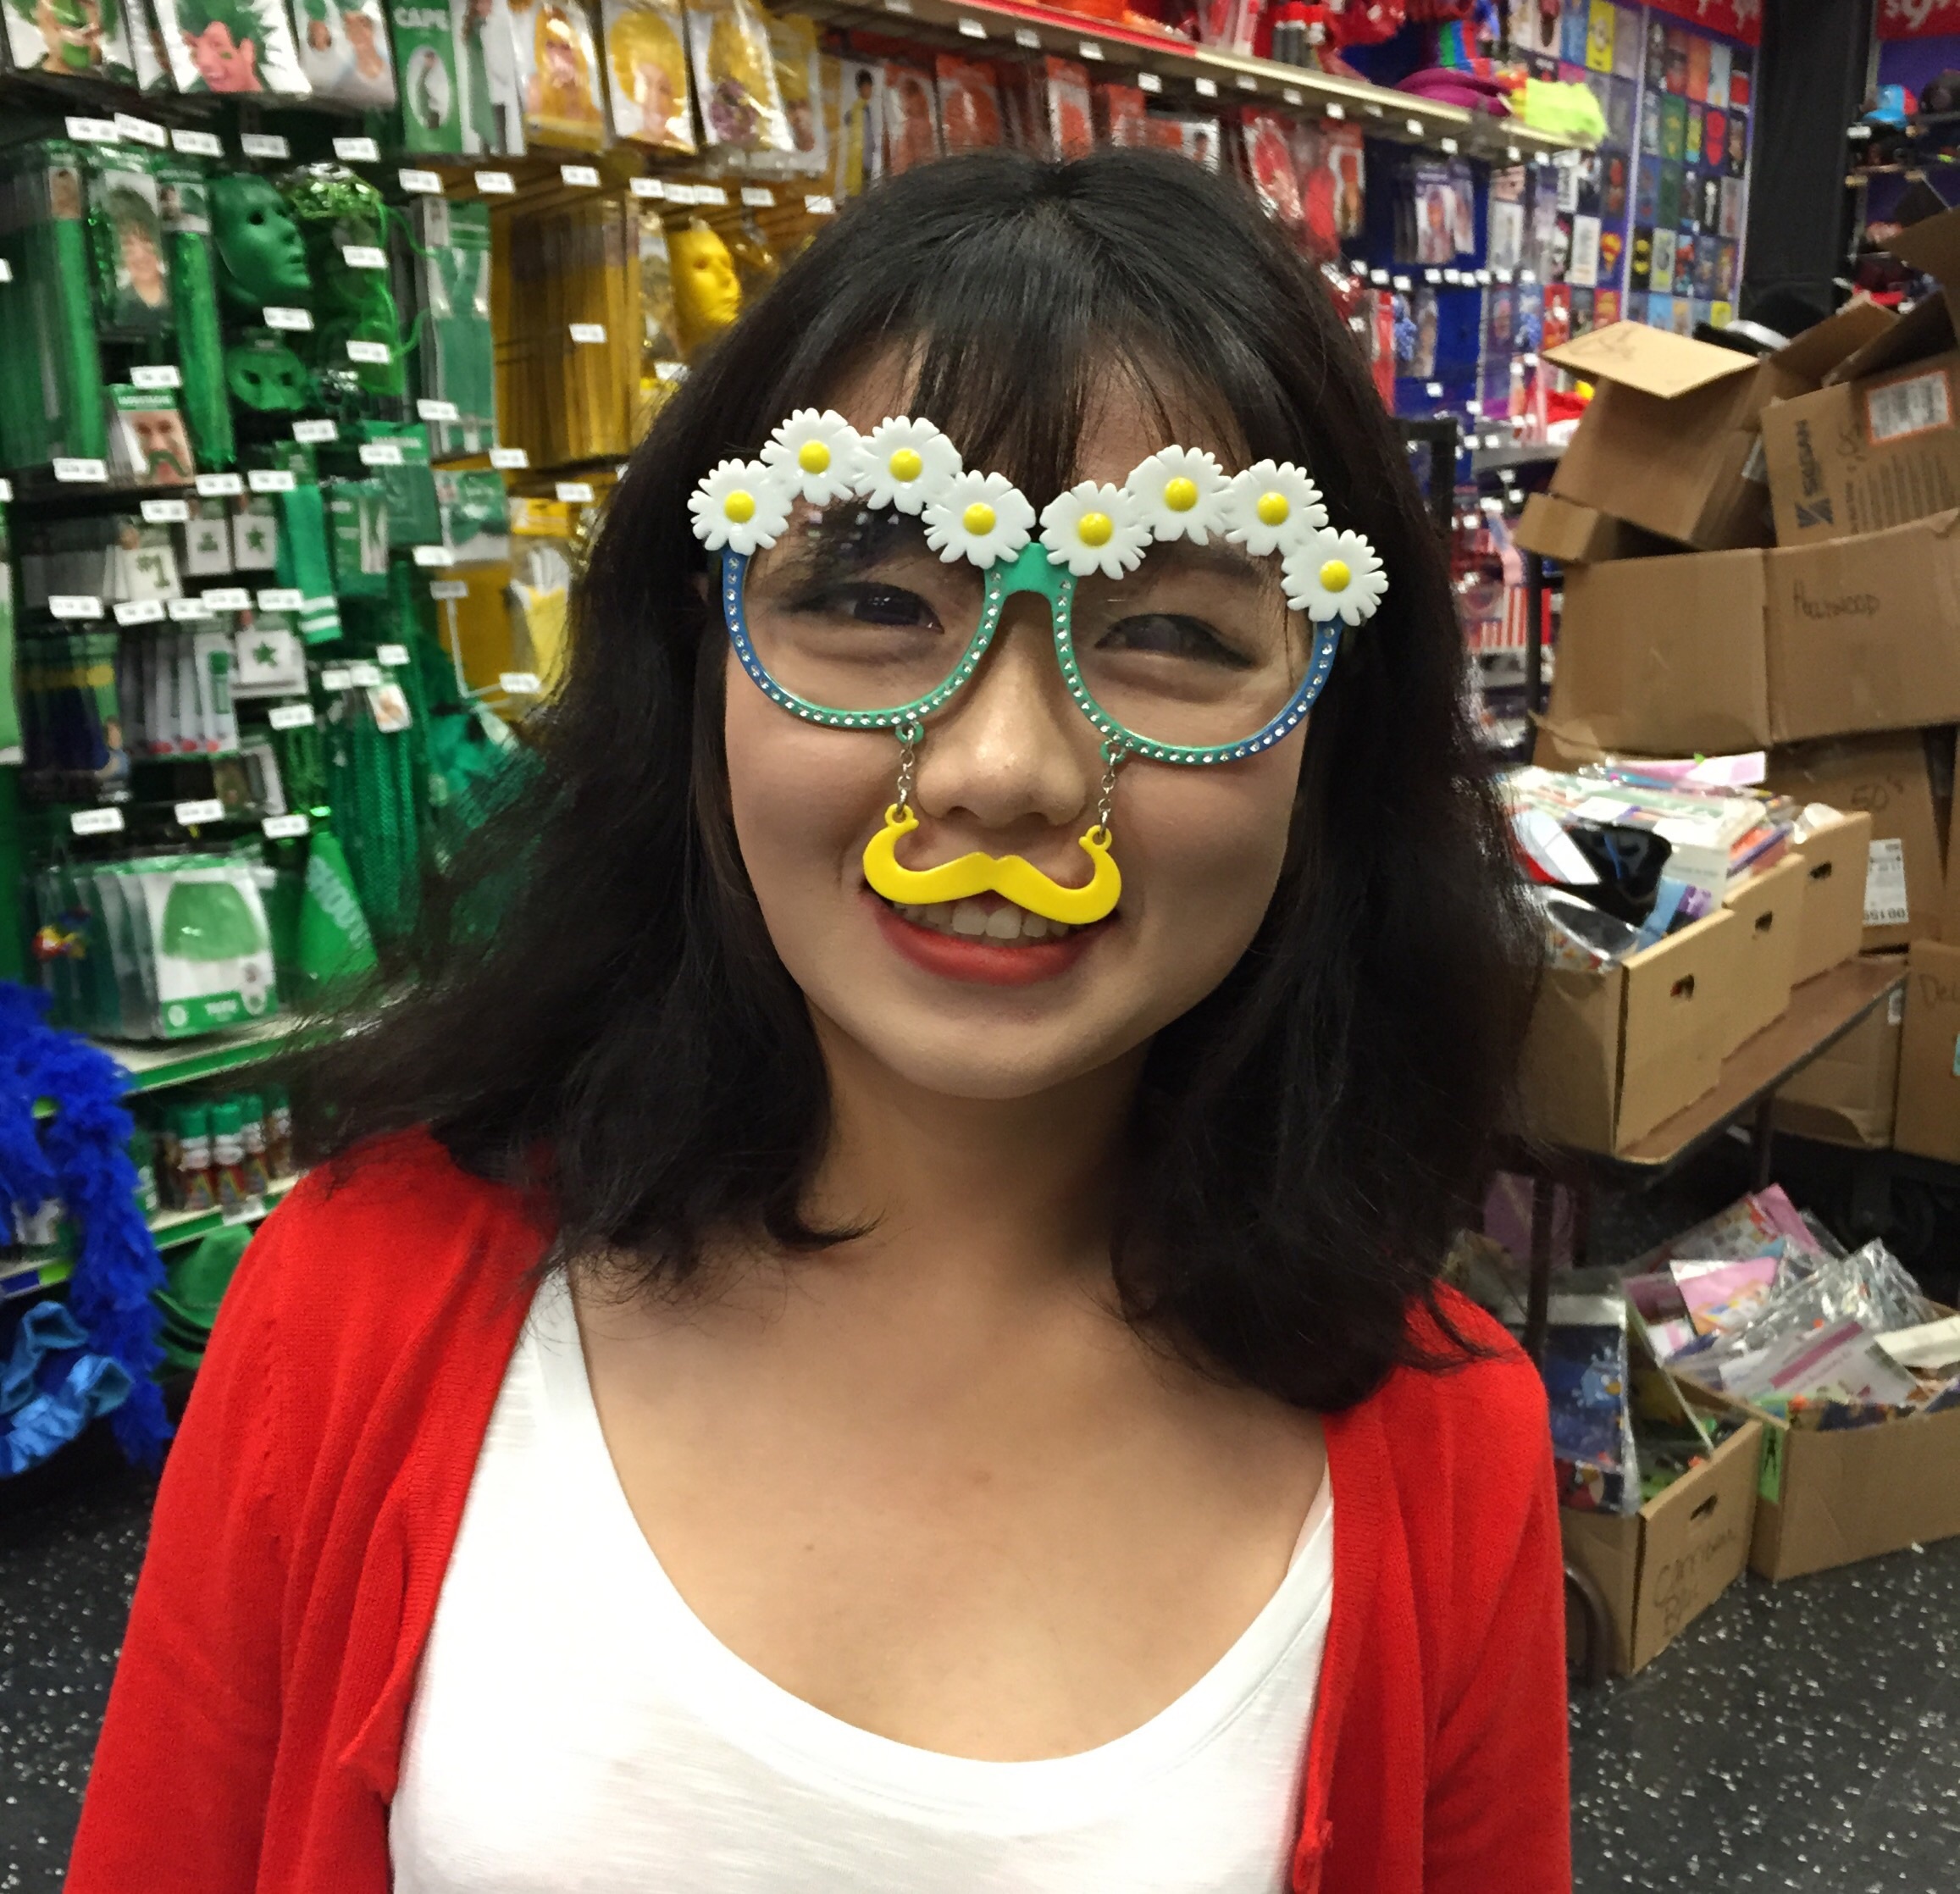
color, glasses, head, vision care